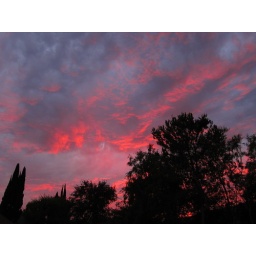
from the street in front of the house